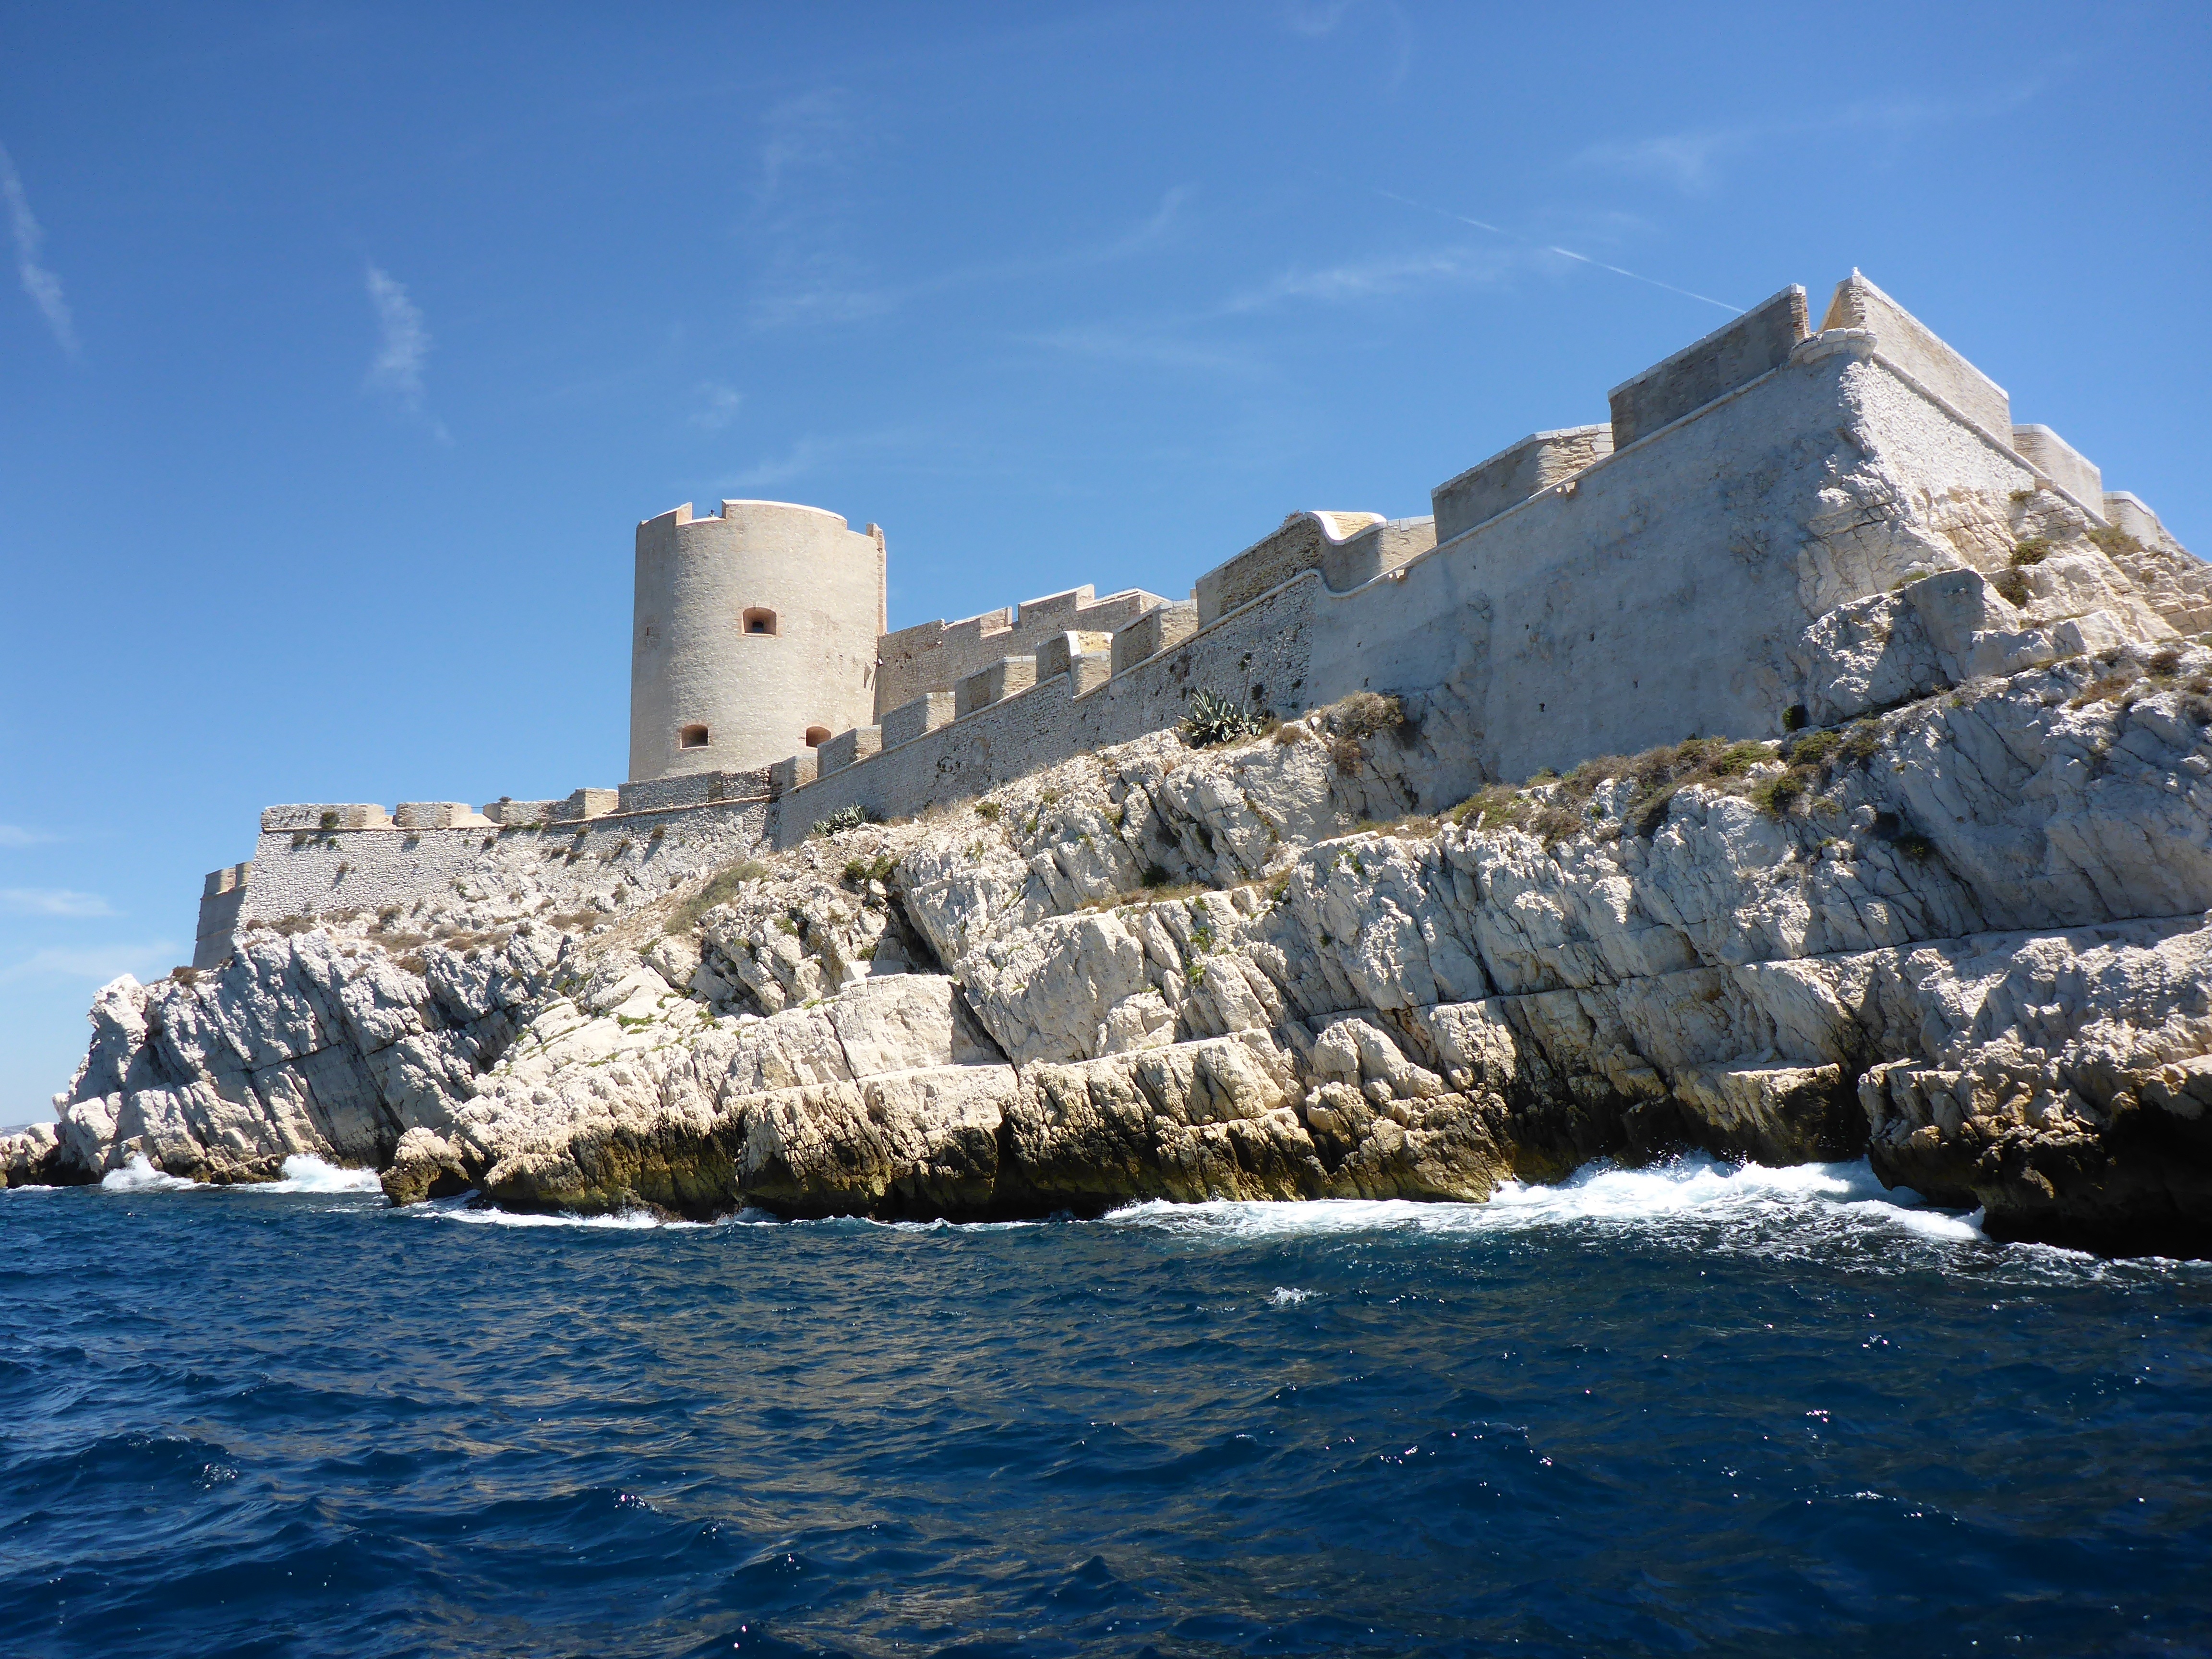
sea, coast, water, rock, ocean, wave, cliff, france, europe, mediterranean, vehicle, tower, seascape, holiday, fortification, tourism, terrain, sailboat, marine, navigation, marseille, breakwater, cape, castle of yew